Piet De Jongh

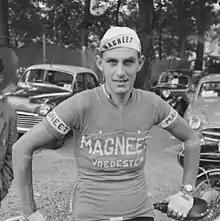

Piet De Jongh (born 15 November 1934) is a Dutch racing cyclist. He rode in the 1957 Tour de France.